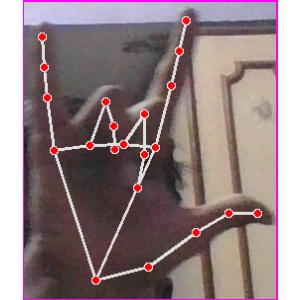
अक्षर: व